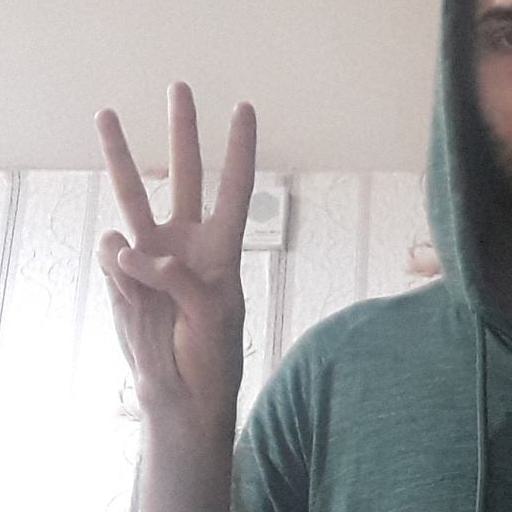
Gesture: three